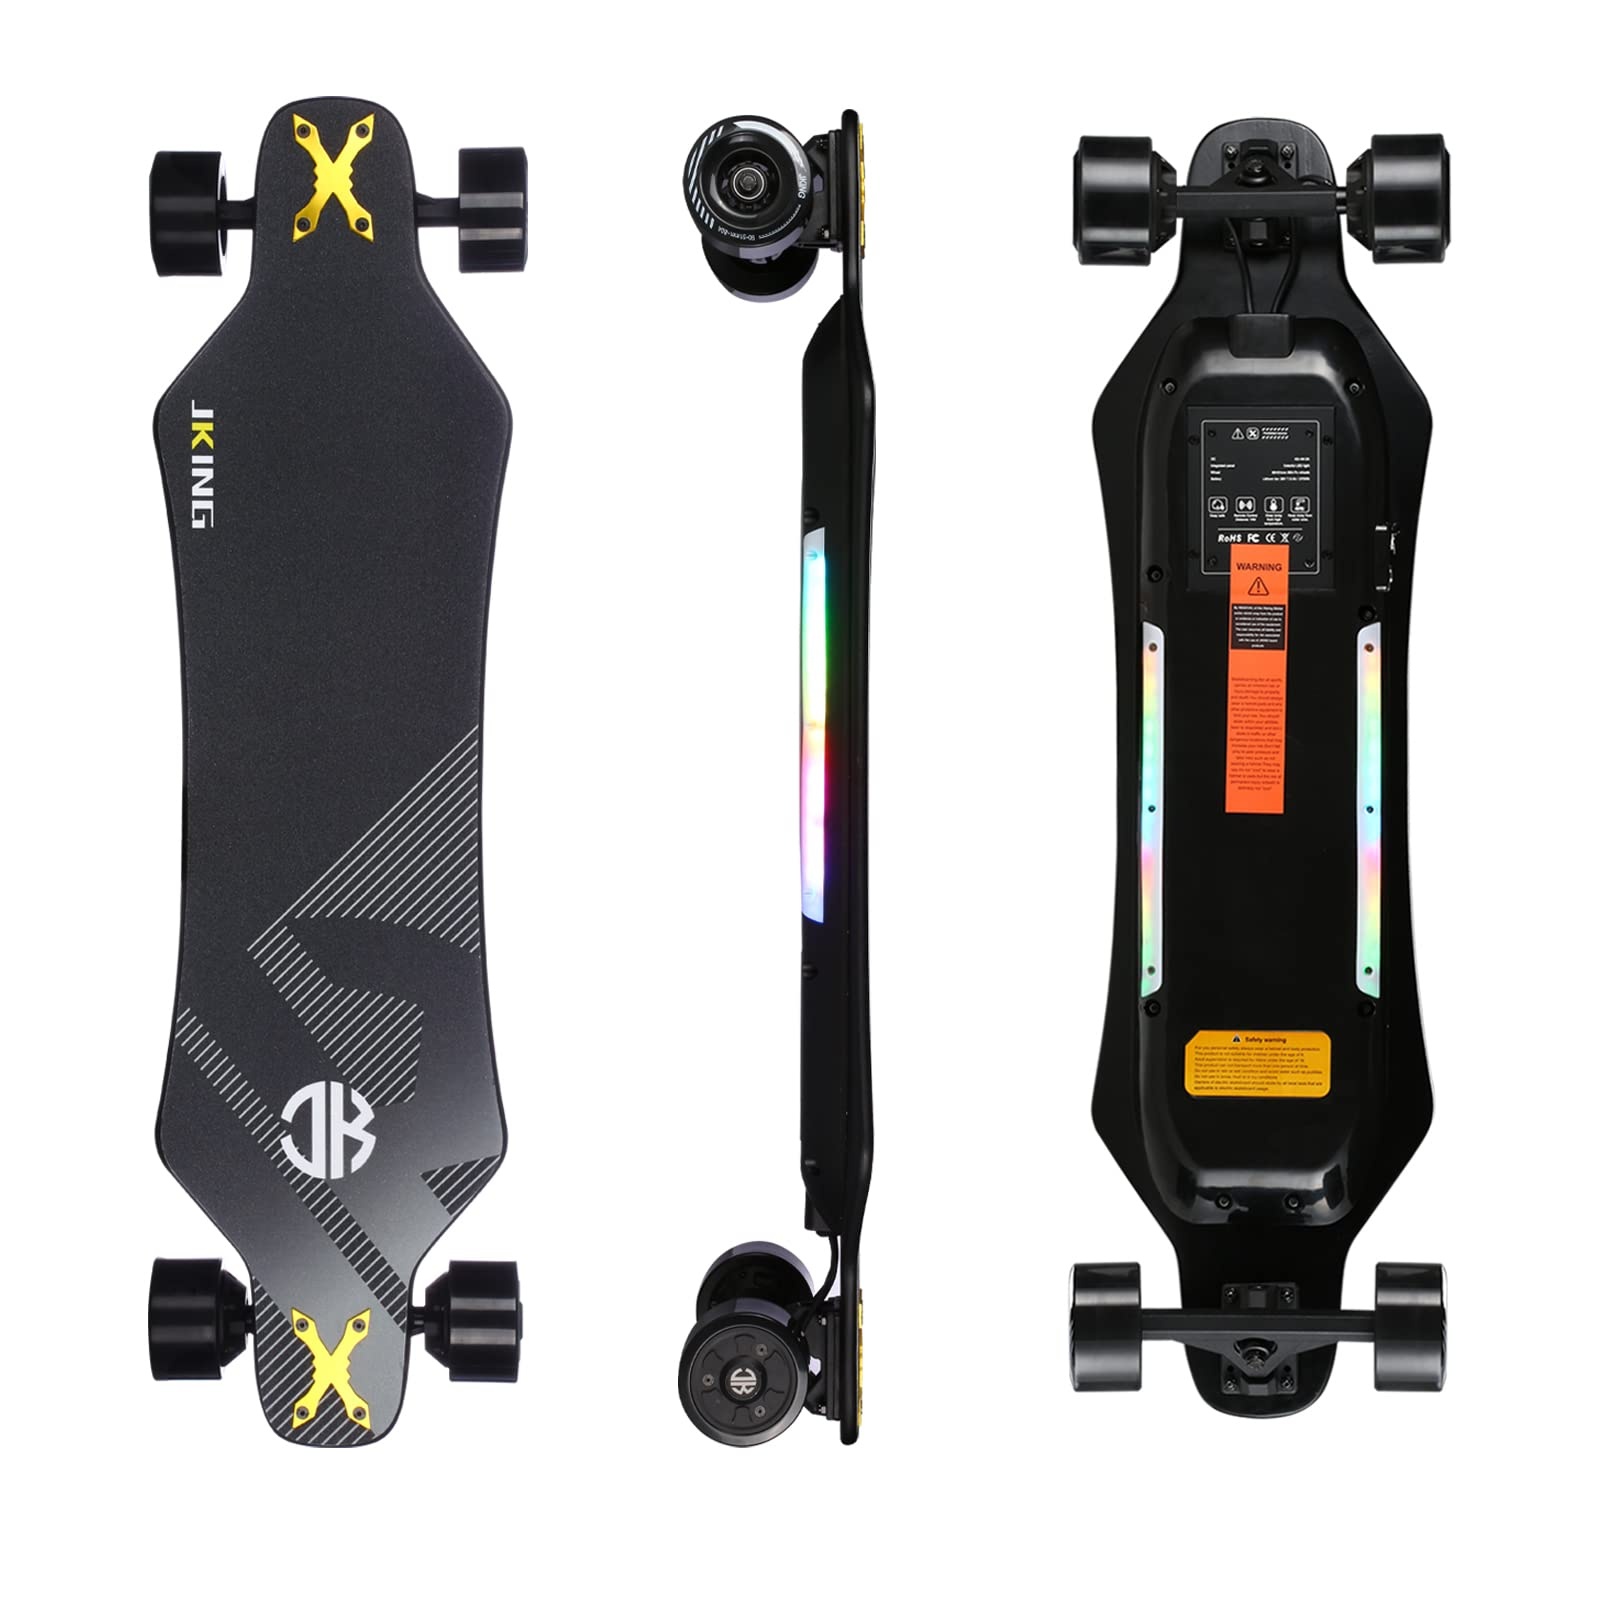
Electric Skateboard Electric Longboard with Remote Control Electric Skateboard,900W Hub-Motor,26 MPH Top Speed，21.8 Miles Range,4 Speed Adjustment，Max Load 330 Lbs,6 Months Warranty
Brand: JKING Color: black and white Features: POWERFUL - UL 2272 certified 36v 7500mAh and 270Wh Lithium-Ion battery allows our electric skateboard for adults running at a max speed of 26mph. JKing electric longboard for adults has a range of 19.5－21.8 miles once it is fully charged in 4h. Perfect for skaters aged 16+，And the board has been tested for many times by water spray, with good waterproof and moisture-proof function. INTELLIGENT E-SKATEBOARD - Two seven color running LED safety light bars are installed on Jking electric skateboard, which will change the direction and speed of color lights with the running of skateboard ,The board will automatically turn on as you start to ride it. Turns off automatically if it's not in use for 5 min. Stylish but safer even when you ride in the dark after work/school. STURDY& SECURE - The 8-ply maple deck has superior strength in comparison with other boards,JKing Electric Skateboard the max supported weight is 330lbs,The wheels (90 mm) and the deck (38.2*10*5.3 in) are wider for a smooth and stable skateboarding. Our shock absorbing PU wheels will get you high speeds no matter the terrain. High-density Emery Non-slip and Waterproof Surface Makes you safer while riding on the skateboard,A great choice for commute or street wandering. MULTIFUNCTIONAL LCD REMOTE - Portable electric skateboard with LCD remote, take you to enjoy the scenery anytime, anywhere. Switch freely, accelerate, brake, forward and backward, 4 speed modes ，designing for happy time and cool cruising.（Notice: Please wear protective gear before riding）. 450W Dual BRUSHLESS HUB-MOTOR - Compared with the belt drive motor, the brushless hub-motor is more reliable and less problems. Even without motor,your electric skateboard can also be used like a regular board, making it easier to use no matter where,after the motor wheels are worn out, the entire motor does not need to be replaced, It can be used just by replacing the sleeve.JKing Wireless Remote E-Skateboard This motor supports max 20°climbing angle. model number: Jupiter-02 Part Number: Jupiter-02 Package Dimensions: 41.5 x 13.0 x 8.0 inches
Brand: JKING
Category: Sporting Goods > Outdoor Recreation > Skateboarding > Complete Skateboards > Longboards